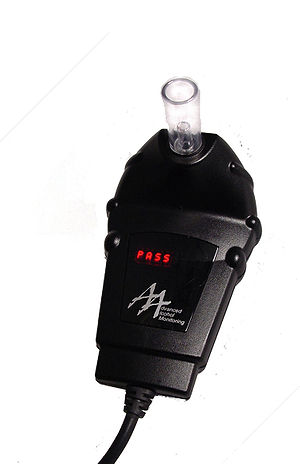
Alkolås
En alkolås
En alkolås er en anordning i et køretøj, som føreren er nødt til at puste i inden at køretøjet kan startes. Hvis måleren giver et udslag, som viser at føreren har indtaget mere alkohol end alkolåsen er programmeret til at acceptere, forhindrer den at køretøjet kan startes. På den måde kan antallet af trafikulykker reduceres.